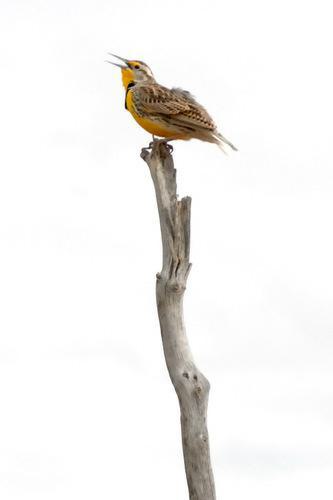
A photo of a western meadowlark